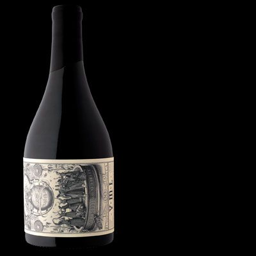
award winner was awarded gold in the category at awards